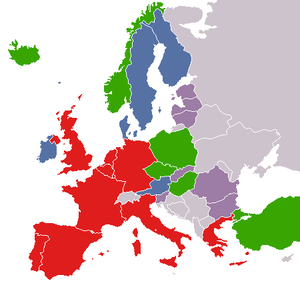
Vestunionen / Medlemmer og samarbejdspartnere
     Medlemmer     Associerede lande     Observatører     Samarbejdende lande
Vestunionen eller Den Vesteuropæiske Union var en europæisk forsvars- og sikkerhedsorganisation, der blev som konsekvens af Bruxelles-traktaten fra 1948, ændret 1954. De grundlæggende medlemslande var Storbritannien, Frankrig, Belgien, Luxembourg og Holland. Vesttyskland og Italien blev optaget i 1954.